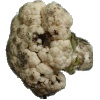
Label: Cauliflower 1